Answer in natural language. Considering the relative positions, where is HousePlant with respect to lowpoly bed with brown blanket? Choose between the following options: above or below
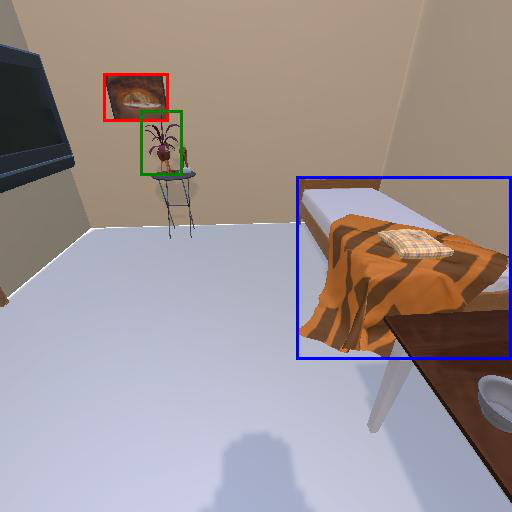
<answer>above</answer>